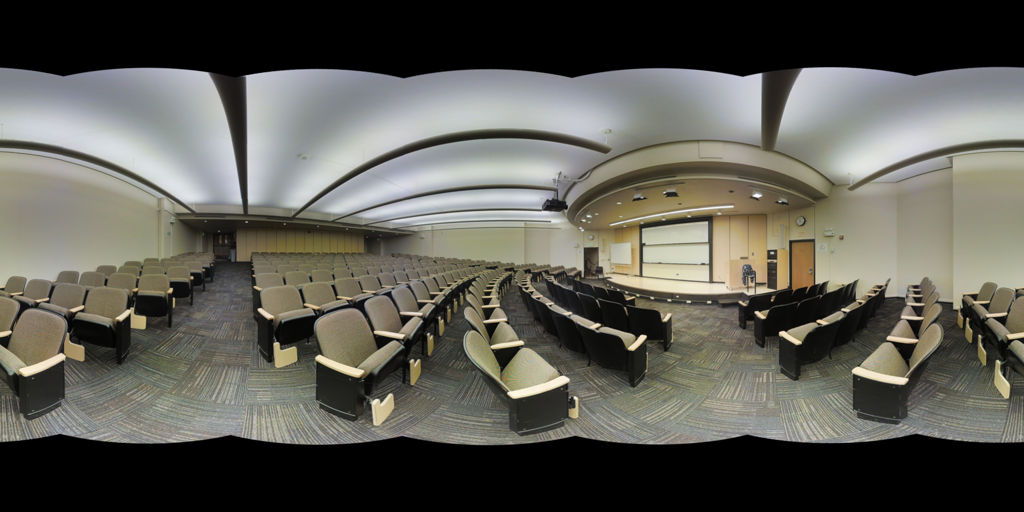
Referred object: Projector on the ceiling

Referred object: the round wall clock